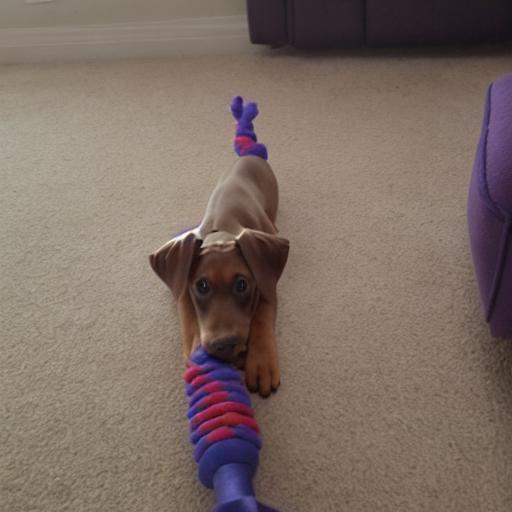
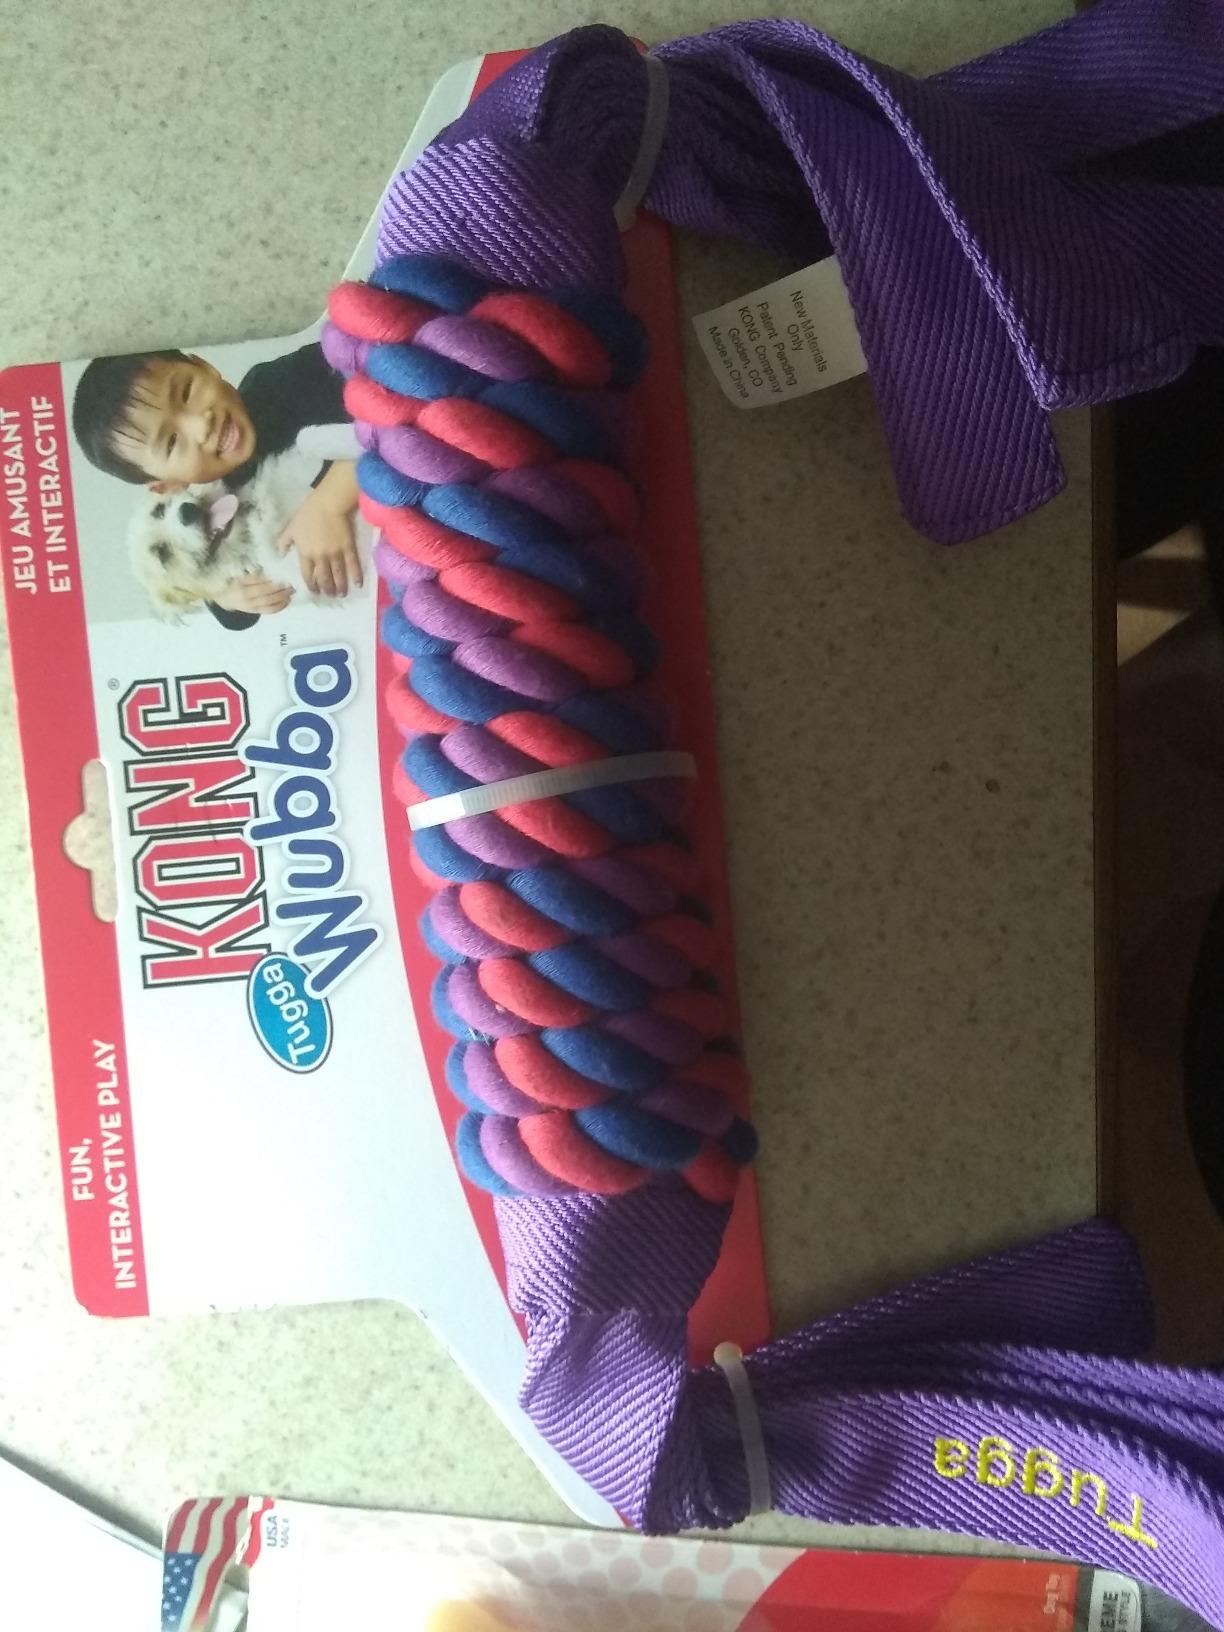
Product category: items_toy
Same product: no